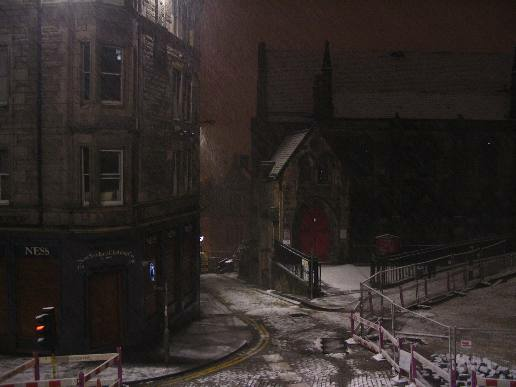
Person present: No